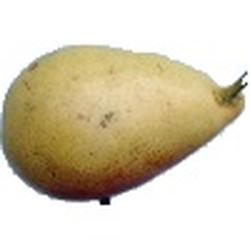
Label: Pear